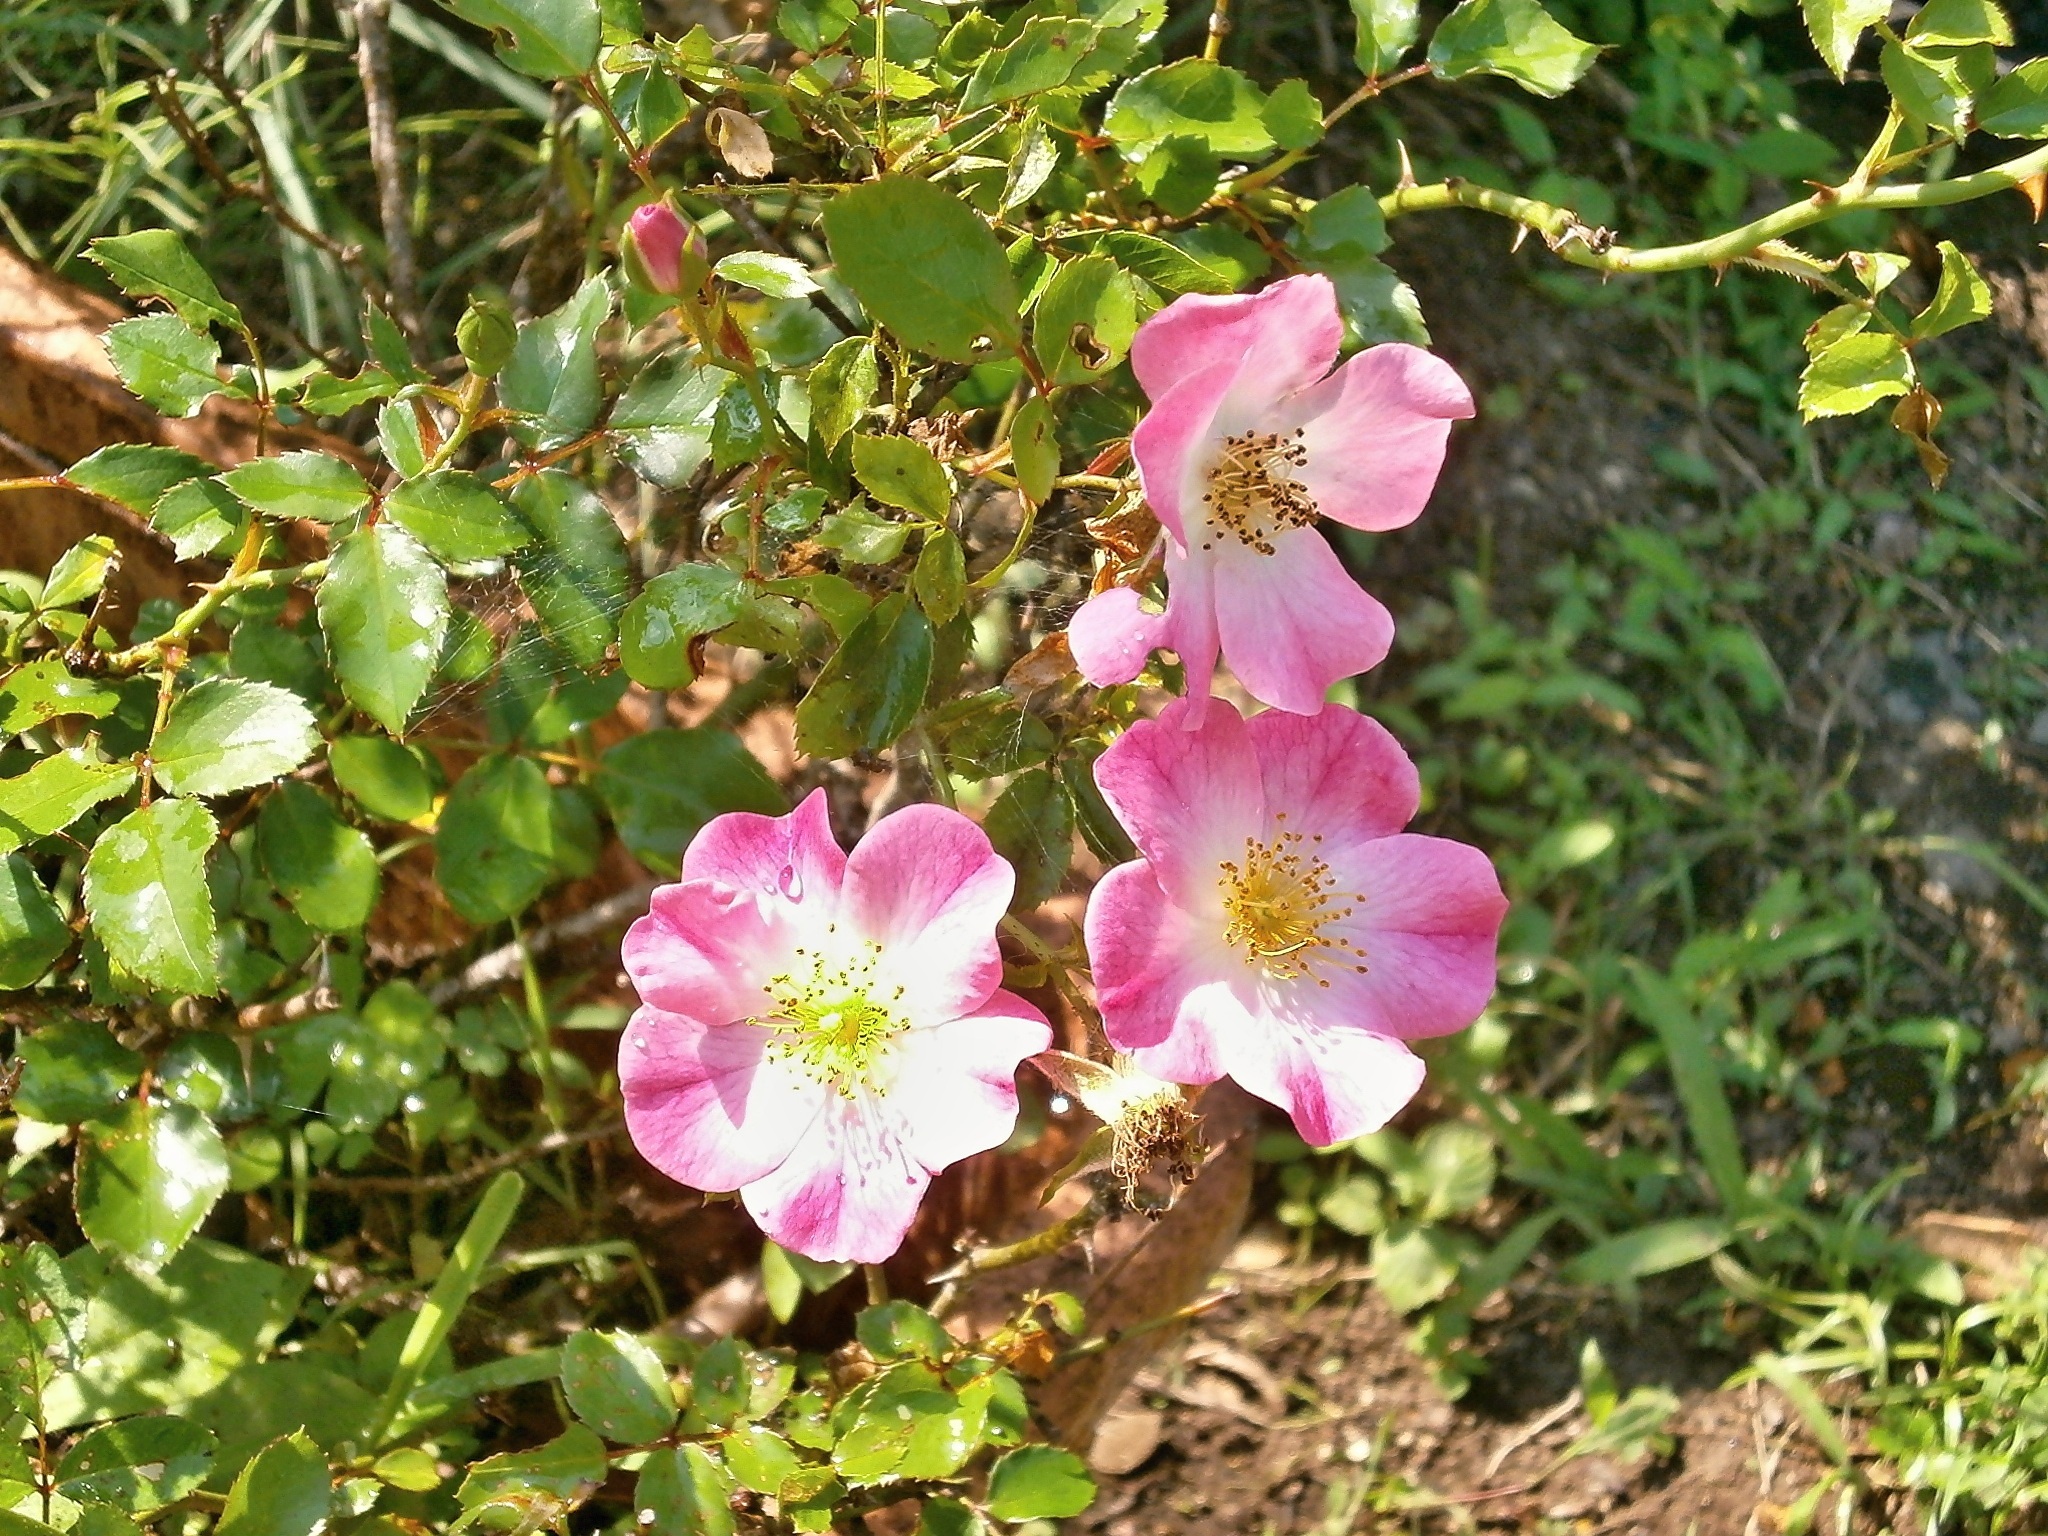
blossom, plant, flower, rose, produce, botany, flora, wildflower, shrub, pink flower, rose garden, rosa canina, flowering plant, rose family, miniature roses, land plant, rosa rubiginosa